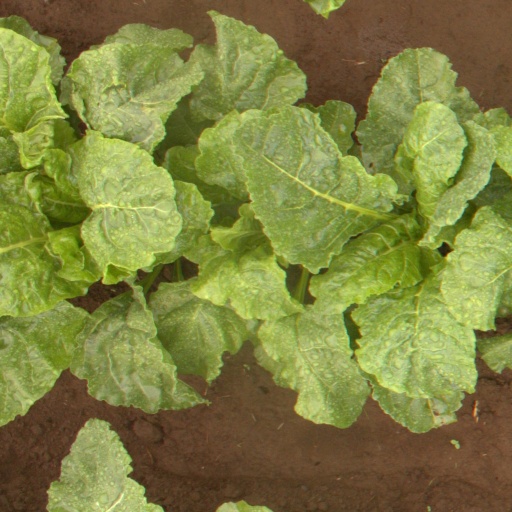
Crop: sugar beet